Enrico Adami Rossi

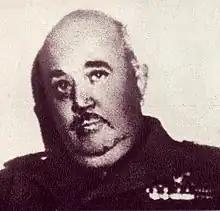

Enrico Adami Rossi (11 January 1880 – 12 July 1963) was an Italian general during World War II.